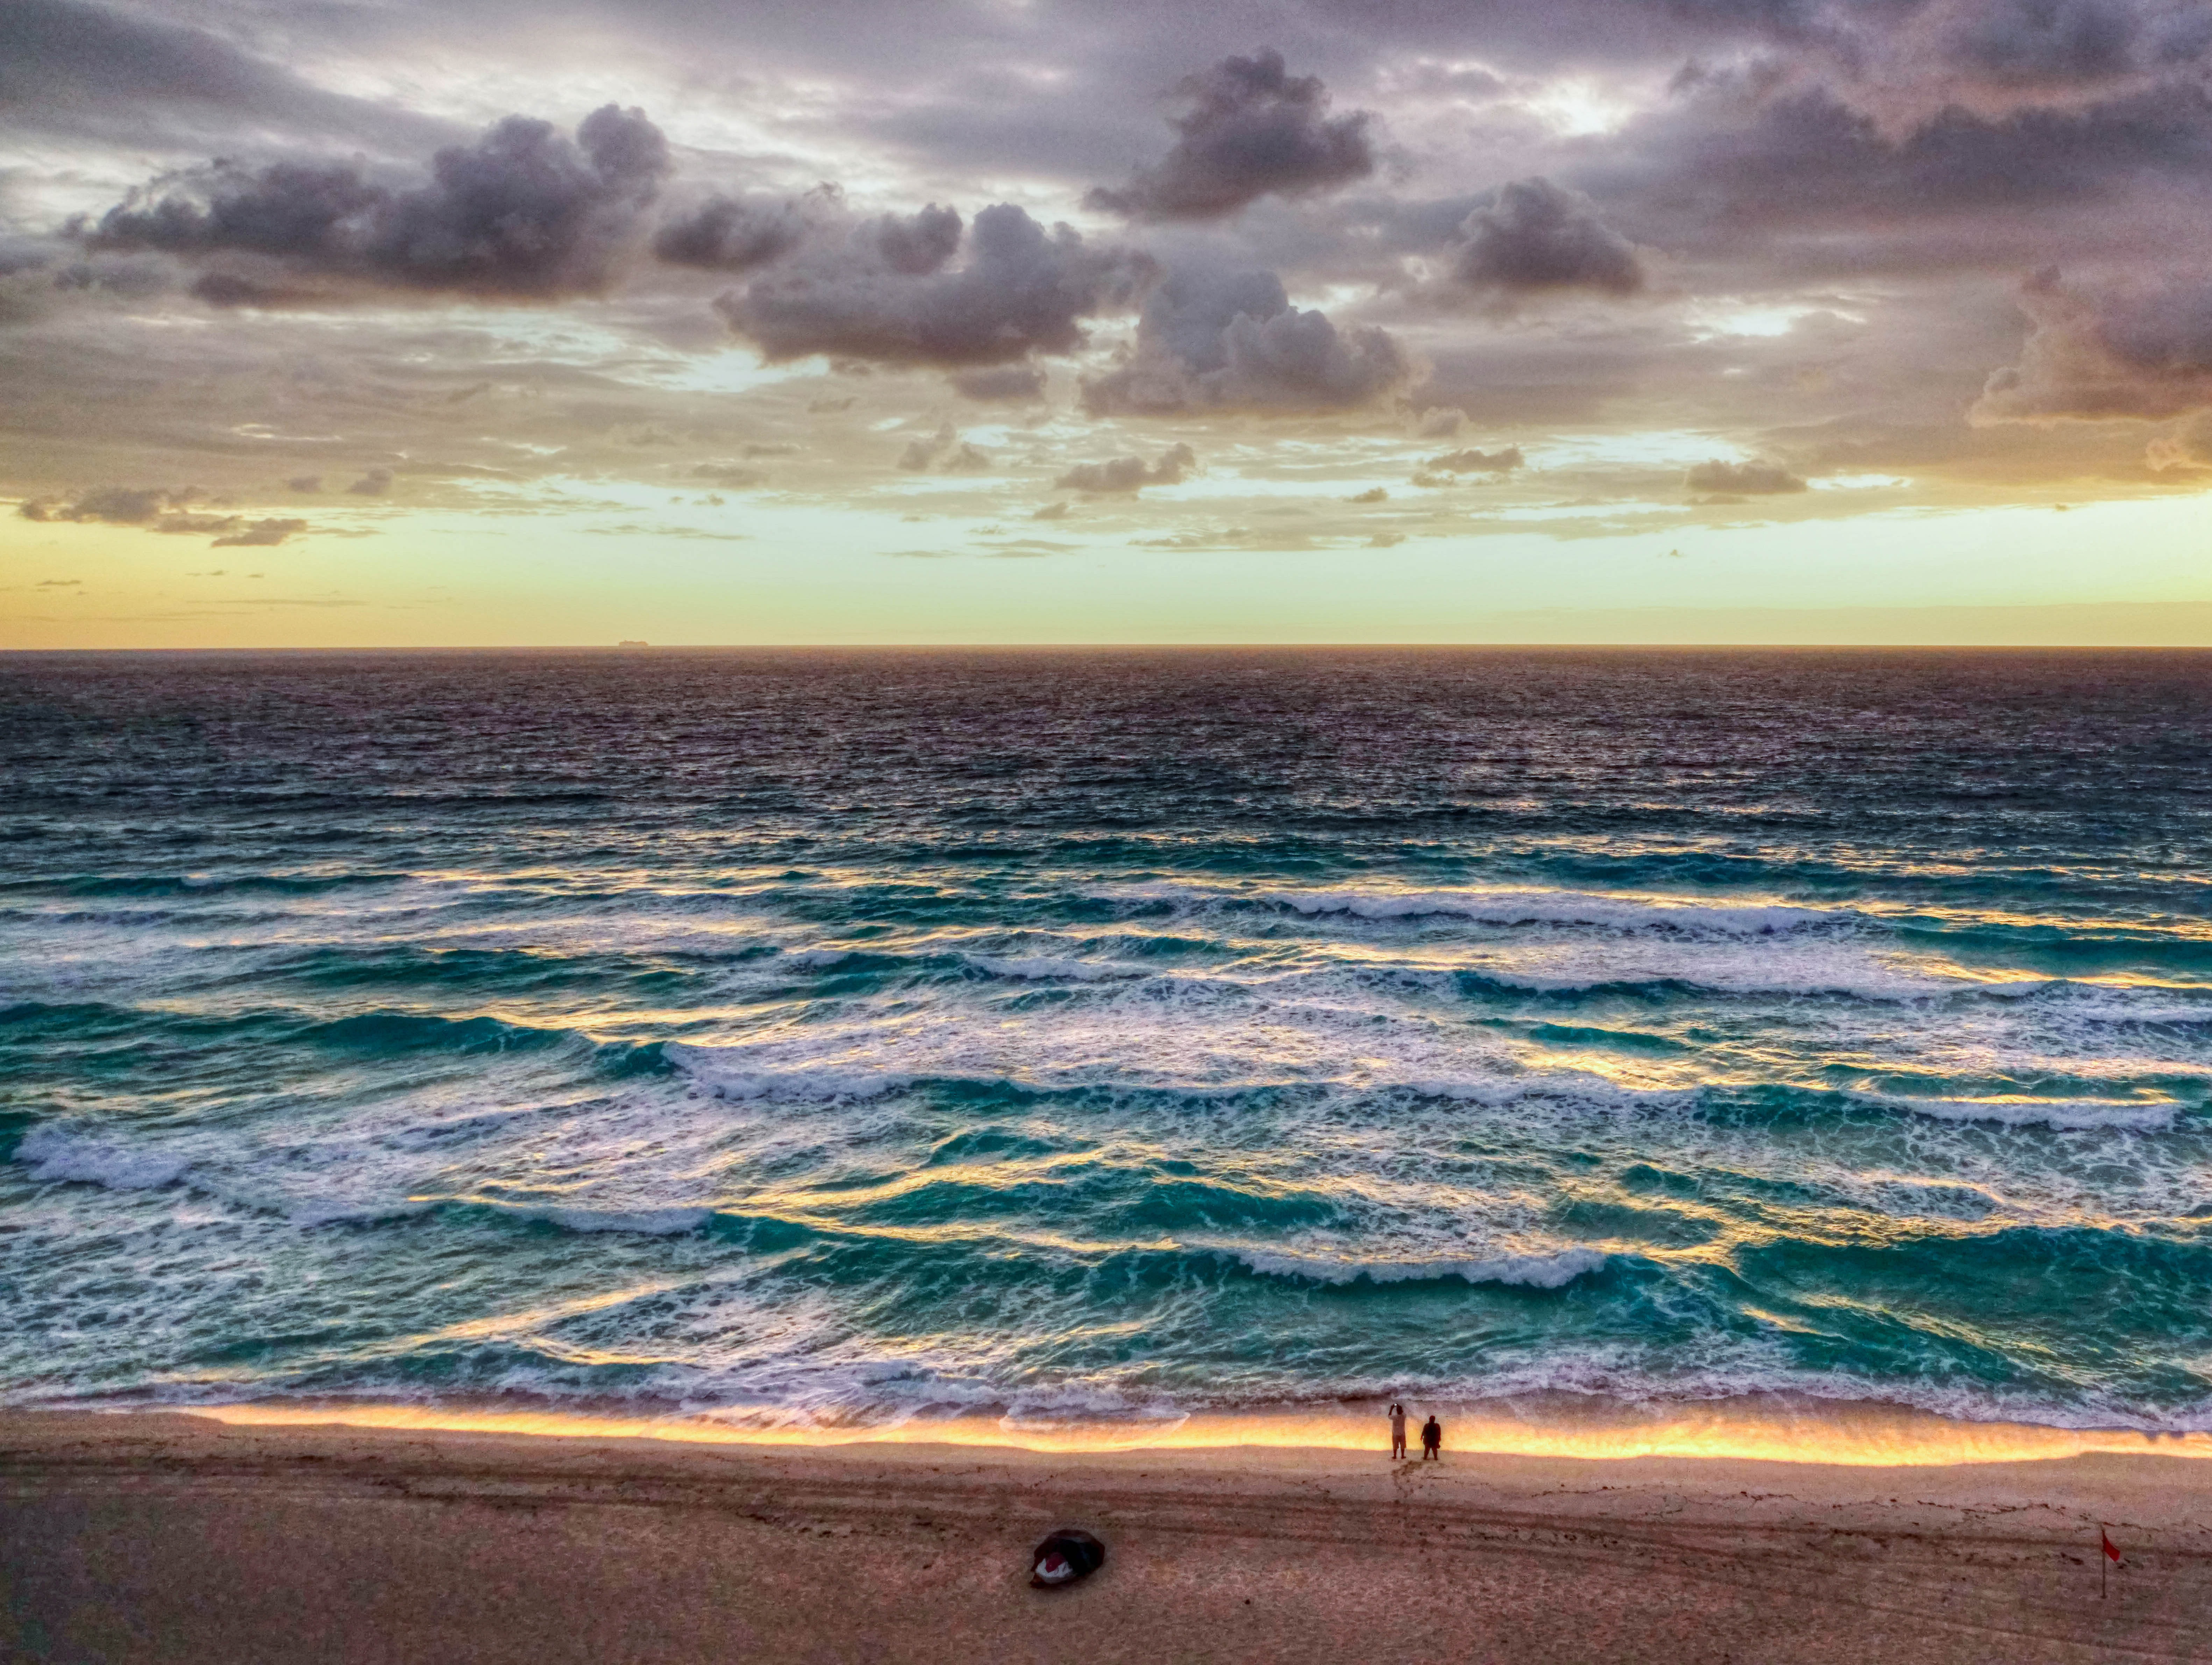
beach, landscape, sea, coast, water, nature, outdoor, sand, ocean, horizon, person, cloud, people, sky, sun, sunrise, sunset, sunlight, morning, shore, wave, dawn, vacation, travel, coastline, dusk, evening, relax, tropical, seascape, holiday, blue, tourism, body of water, waves, clouds, resort, mexico, caribbean, exotic, cancun, caribbean beach, wind wave